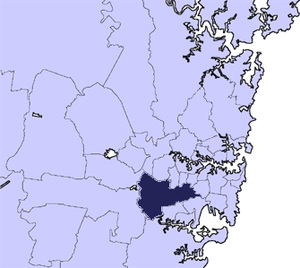
La ville de Canterbury-Bankstown est une zone d'administration locale de l'agglomération de Sydney, située dans l'État de Nouvelle-Galles du Sud en Australie. Elle est créée en 2016 par la fusion de Canterbury et de Bankstown. Son siège est établi à Campsie. La population s'élevait à 346 302 habitants en 2016.